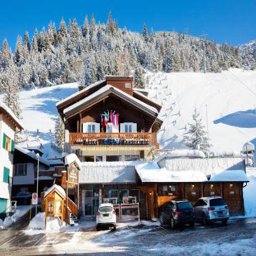
malbun ski resort lichtenstein